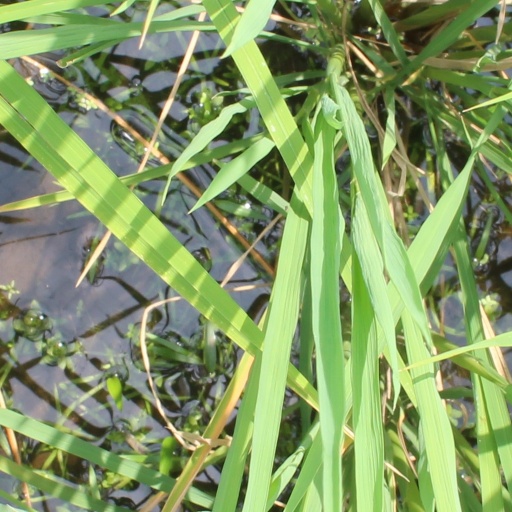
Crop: rice